Øresundståg

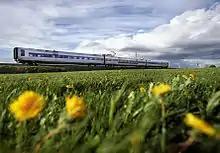
Öresundståg passes a field in Skåne in May 2014.

On the Danish side the trains stop often, about every 4 km, like a commuter train. On the Swedish side the trains stop much less often, more like inter-city trains, and they reach stations about 300 km from Copenhagen, such as Gothenburg, Kalmar and Karlskrona. Most travellers use it like a regional train for work commuting and similar shorter journeys, and local monthly passes are valid on the train.